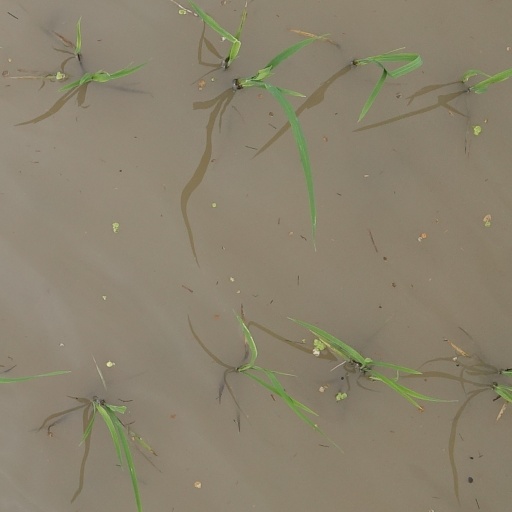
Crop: rice